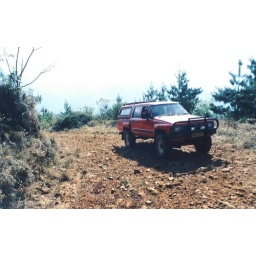
My red Hilux in the mountains at Sabie.